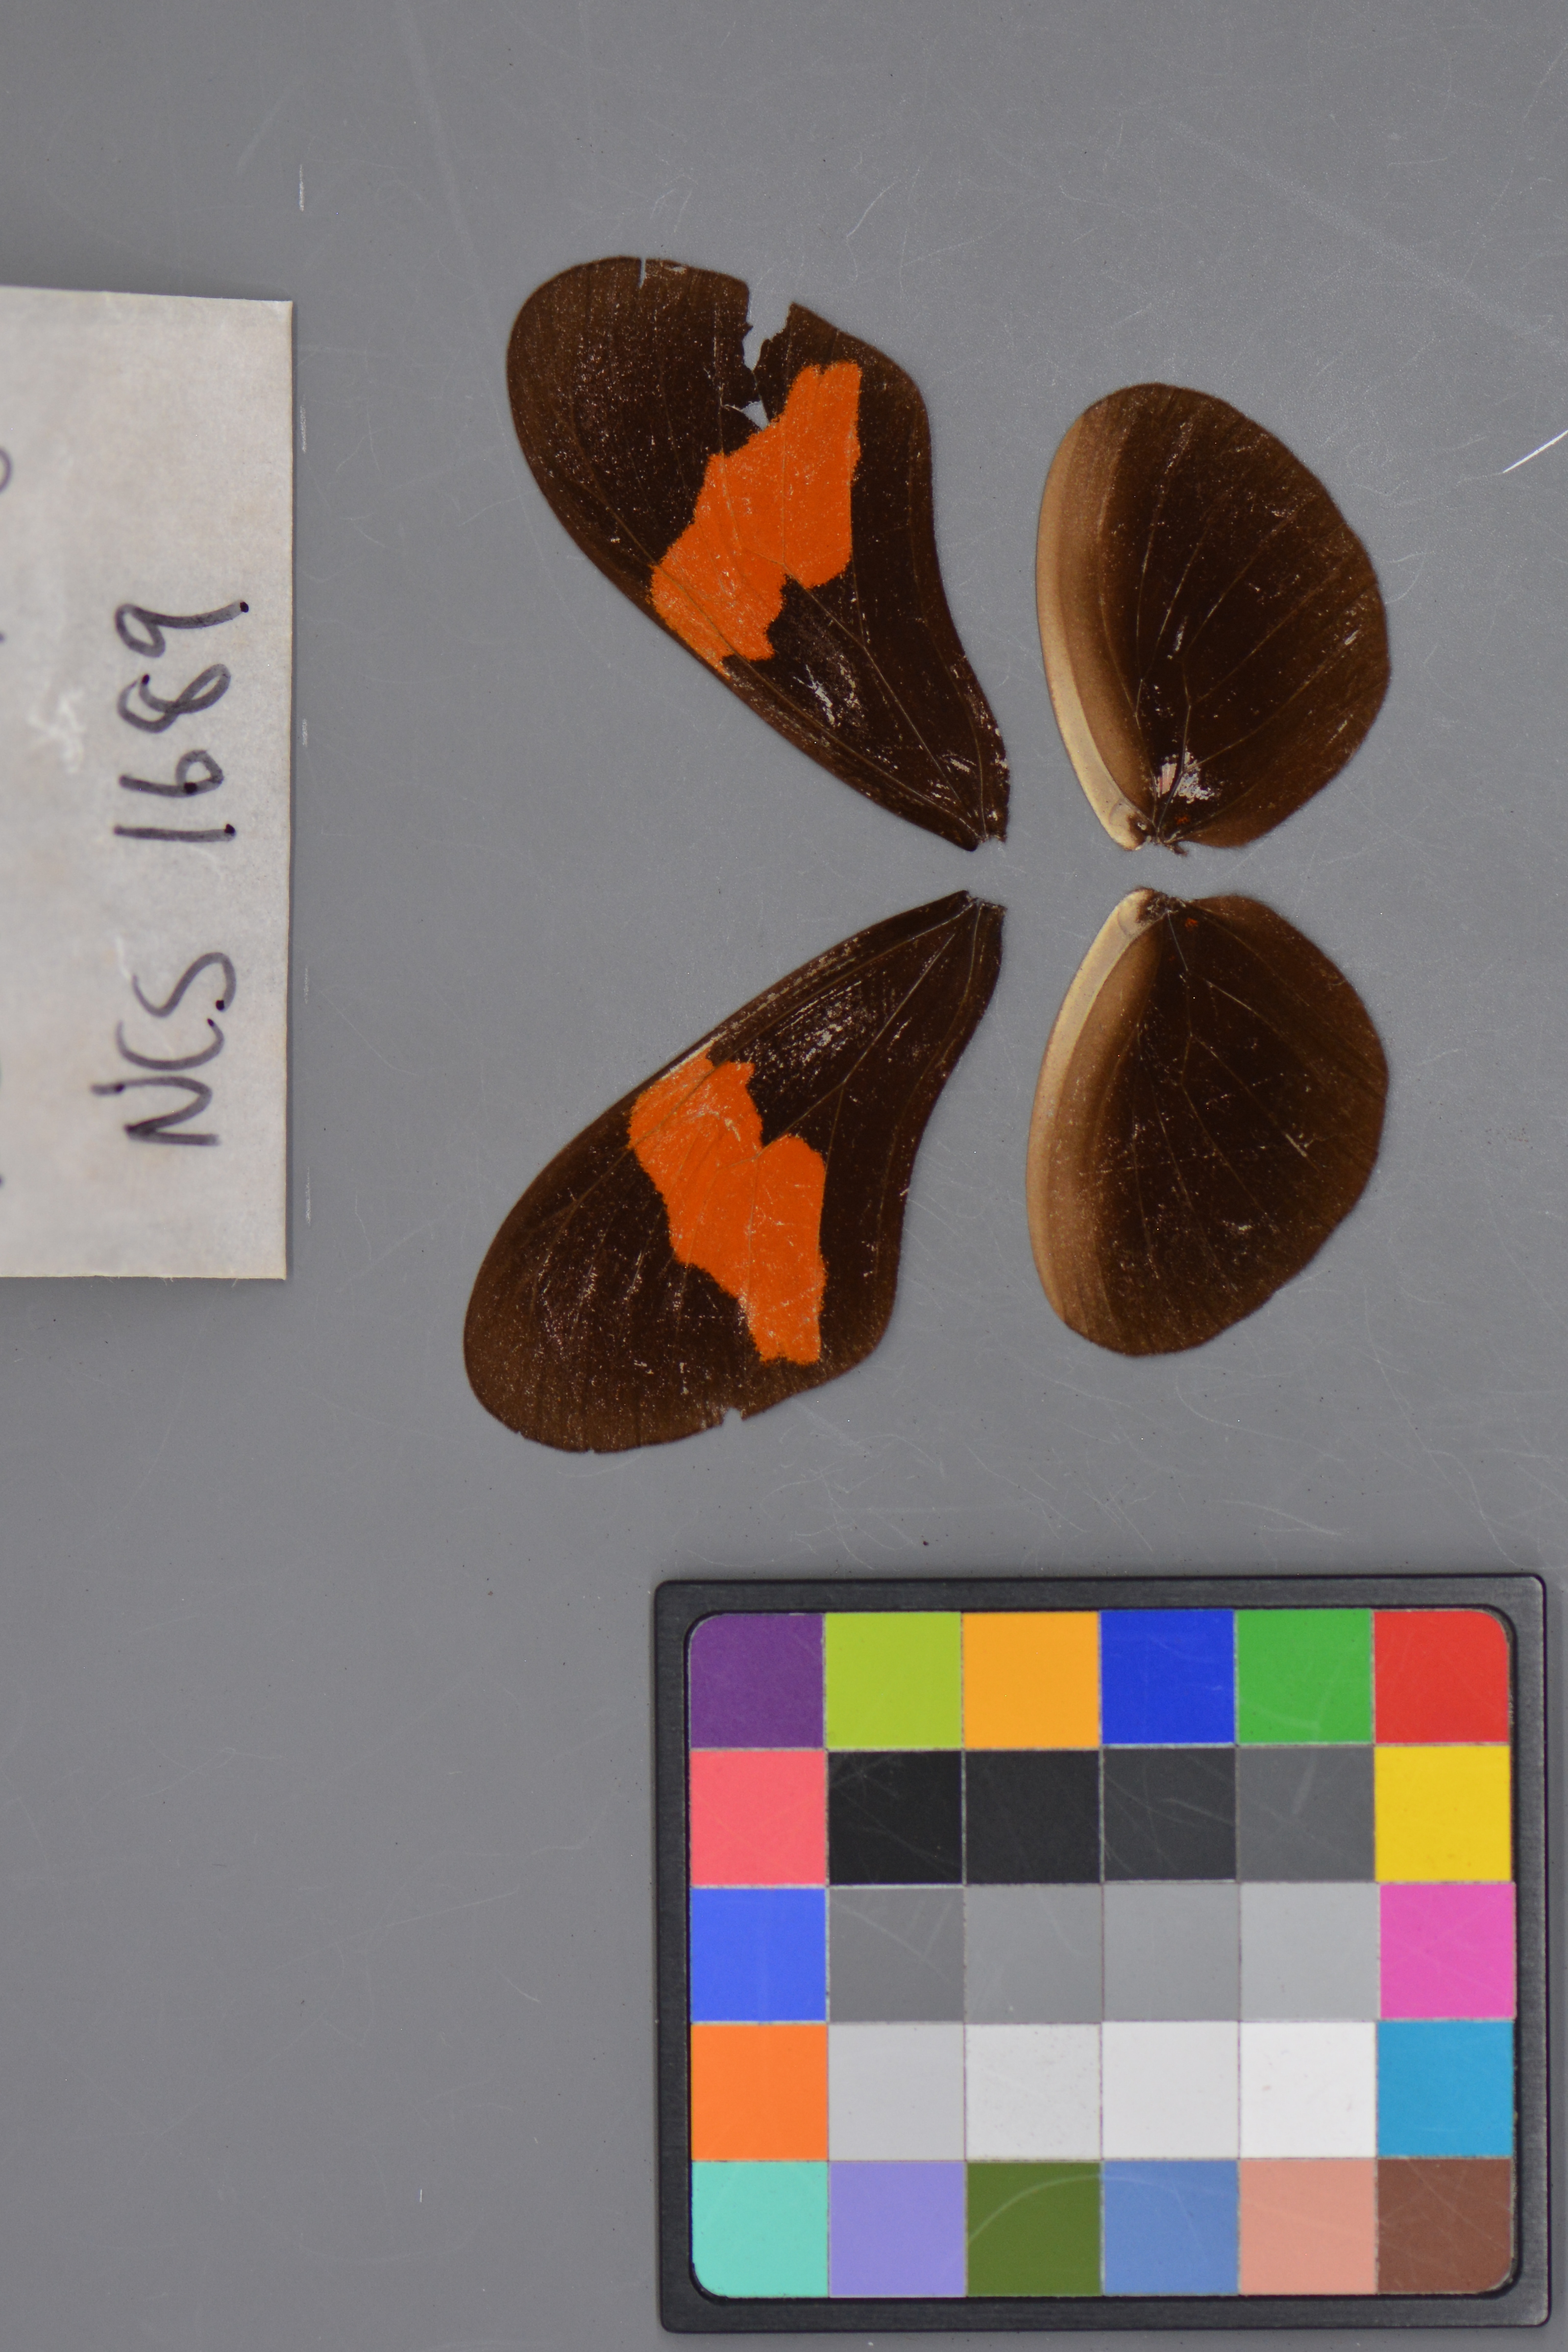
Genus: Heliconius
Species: erato
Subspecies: hydara
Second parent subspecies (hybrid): petiverana
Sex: male
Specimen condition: damaged
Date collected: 25-Oct-08